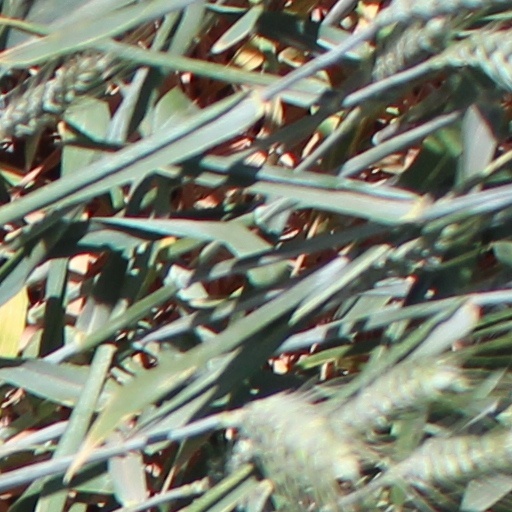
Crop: wheat